Black-faced sheathbill

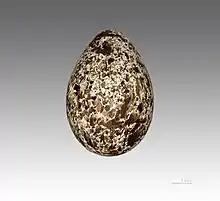
Egg of " Chionis minor"

Nests in crevices, caves and under boulders on untidy piles of vegetation and debris from seabird and seal colonies. Clutch usually 2–3 creamy-white eggs, blotched or speckled brown. Incubation period c.30 days. Young semi-precocial and nidicolous; fledging c.50 days after hatching; breeding at 3–5 years.